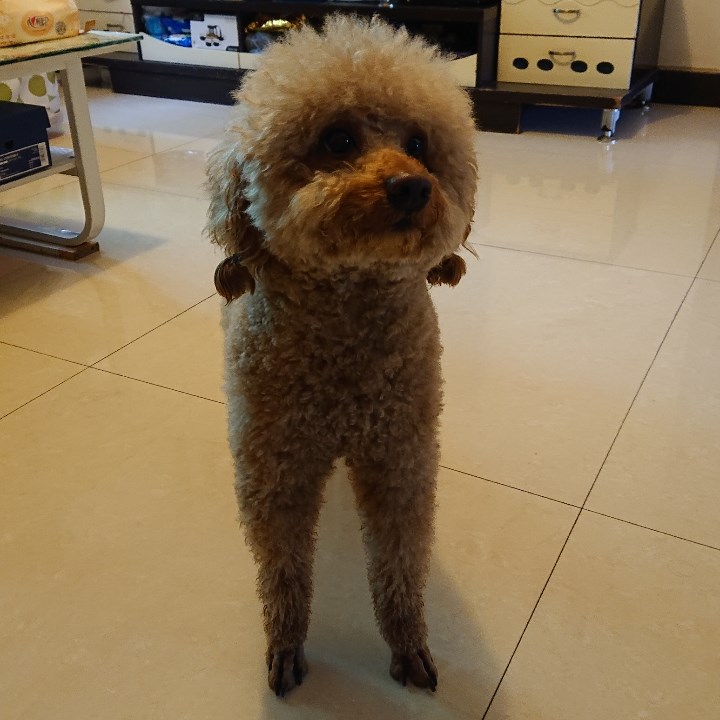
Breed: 7449-n000128-teddy